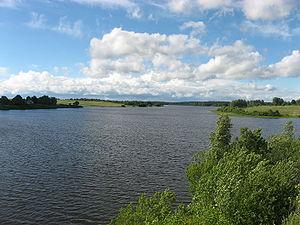
La Vazouza est une rivière de Russie et un affluent de la rive droite de la Volga. Elle arrose les oblasts de Smolensk et de Tver.